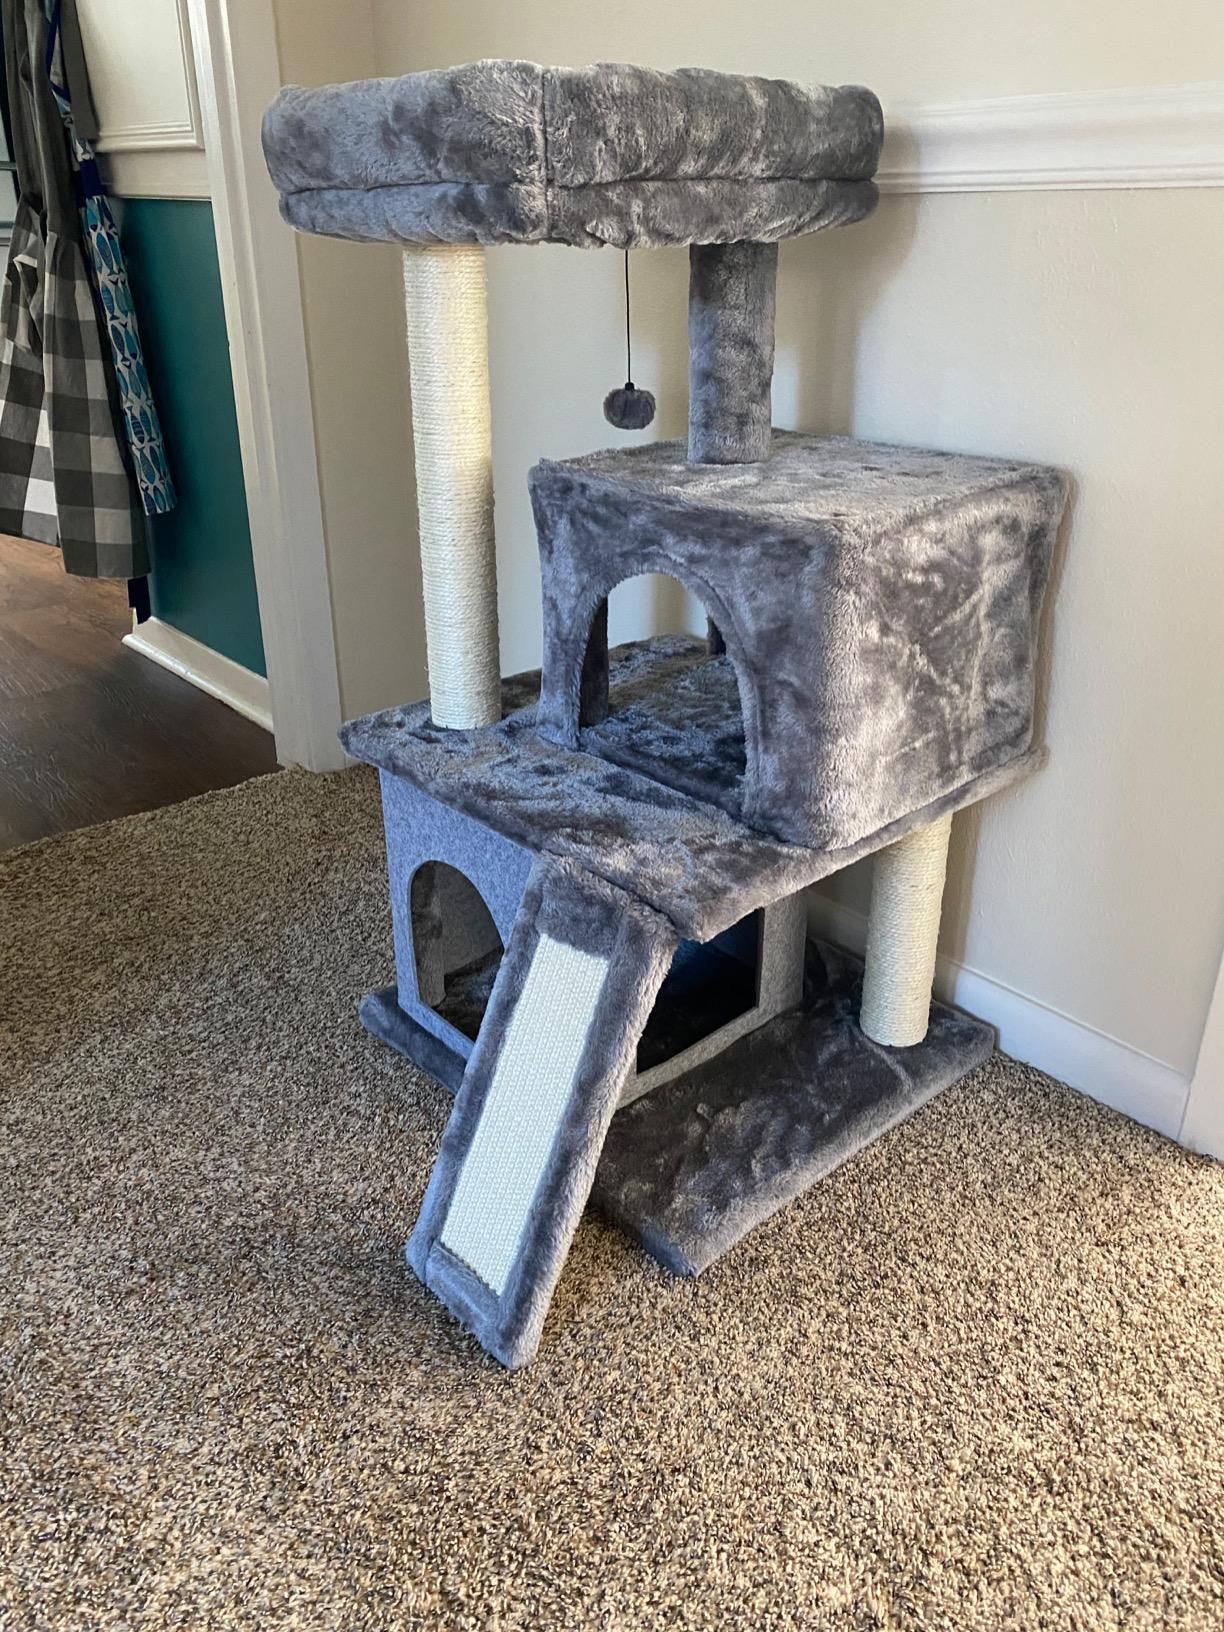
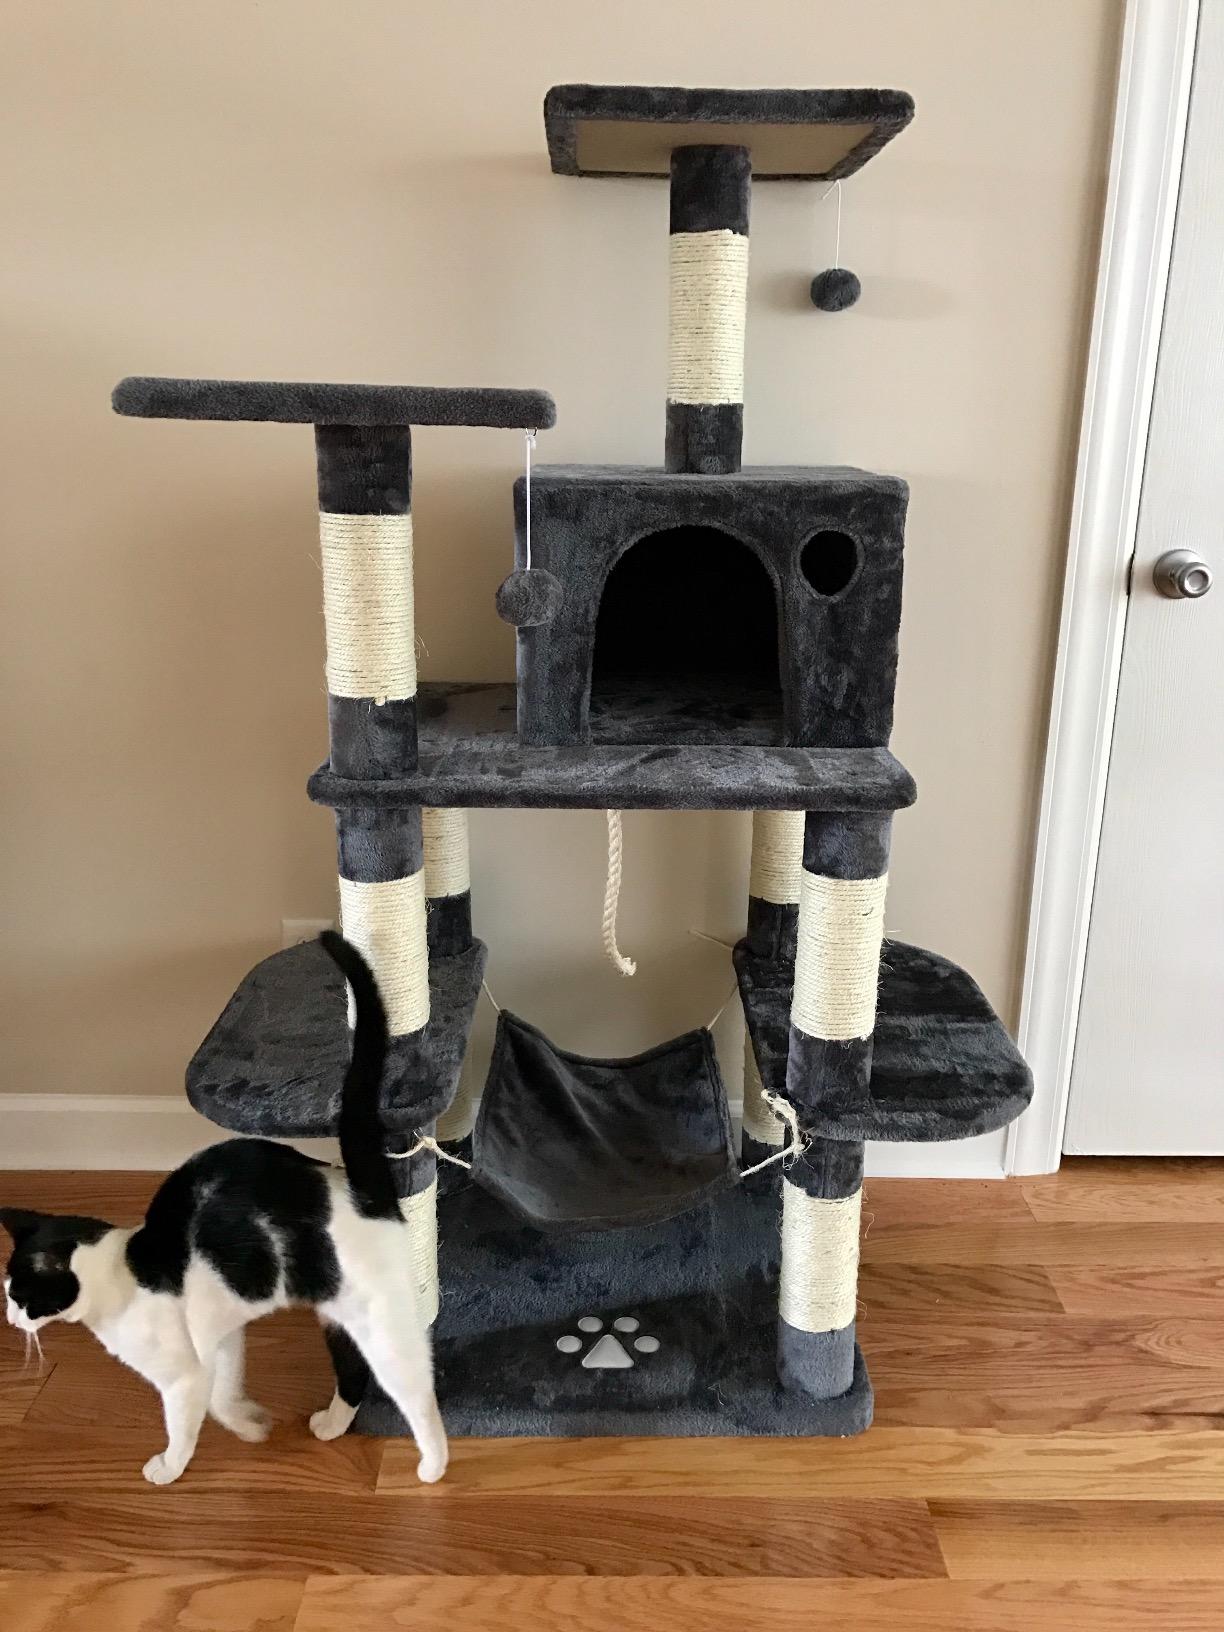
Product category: items_cat tree
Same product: no